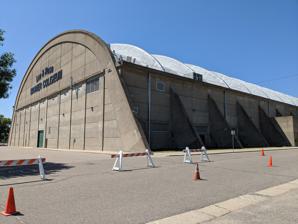
Building: Lee & Rose Warner Coliseum
Country: United States of America
Year built: 1951
Minnesota State Fair event venue Lee & Rose Warner Coliseum Former names Hippodrome (1951–1975) Coliseum (1975–2006) Address 1784 Judson Ave Location Falcon Heights, Minnesota Coordinates 44°58′41″N 93°10′28″W / 44.9781°N 93.1744°W / 44.9781; -93.1744 Capacity 5,000 Construction Opened 1951 ; 74 years ago ( 1951 ) Construction cost $1.2 million (equivalent to $14,100,000 in 2023) The Lee & Rose Warner Coliseum is a 5,000-seat indoor arena in Falcon Heights, Minnesota , United States. Built in 1951 on the grounds of the Minnesota State Fair , the venue hosts indoor events of the fair such as livestock shows , dog shows , equestrian and bull riding . During the fair, vendors selling merchandise such as Western wear fill the concourse. History The original structure on the site, the St. Paul Hippodrome, was built in 1906 and housed an indoor ice rink from 1909 to 1942. The building fell into disrepair after being used as a military aircraft propeller plant during World War II . The current structure was built in 1951 in an Art Deco style consistent with other fairgrounds buildings of the era. It continued to be known as the Hippodrome until 1975 when it was renamed Coliseum. The arena was renamed Lee & Rose Warner Coliseum in 2006. Lee Warner was Vice President of the Minnesota State Agricultural Society Board of Managers, which oversees the Minnesota State Fair, from 1919 to 1944. On October 6, 1962, President John F. Kennedy spoke at the arena to campaign for Democratic candidates in the upcoming congressional election. Air conditioning was added in 1975 which allowed for an ice rink in the arena. The coliseum then became popular in the winter months as a venue for high school and college ice hockey , hosting up to five games per week through the 1980s. The University of St. Thomas men's hockey team played its home games at the coliseum from 1976 until 2003. With expensive repairs needed to the arena's ice-making equipment and decline in usage, the final hockey game was played there in 2014. Following the 2024 State Fair, the arena is scheduled to undergo several improvements, including a new roof, better lighting and airflow. The arena has also hosted professional sports, including the Minnesota Monsters , St. Paul Fighting Saints , and North Star Roller Derby . Gallery Lee & Rose Warner Coliseum Exterior, January 2018 Interior, during the 2016 Minnesota State Fair Interior, during the 2022 Minnesota State Fair President John F. Kennedy speaking at Hippodrome, 6 October 1962 Main entrance signage and relief of Seal of Minnesota imagery References